Kansas City Zoo & Aquarium

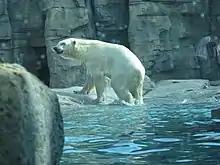
Nikita

This exhibit opened on August 8, 2010, with the introduction of a polar bear named Nikita, who was given to the Kansas City Zoo by the Toledo Zoo. The $11 million exhibit features a pool serviced by a massive waterfall, multiple indoor and outdoor viewing angles with glass windows, and space for up to two additional polar bears. In early-2013, a second polar bear was added to the exhibit, a female named Berlin, who was loaned to the zoo from Duluth, Minnesota's Lake Superior Zoo in hopes that the two bears would breed. In late-2015, Nikita was transferred from the zoo to the North Carolina Zoo for breeding purposes. In late-2020, the zoo welcomed a new male polar bear named Nuniq, previously born at Ohio's Columbus Zoo and Aquarium in 2016 and living at the Henry Vilas Zoo in Madison, Wisconsin before transferal.